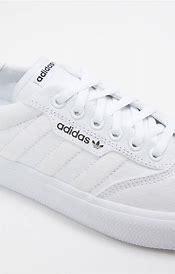
Brand: Adidas
Model: 3MC